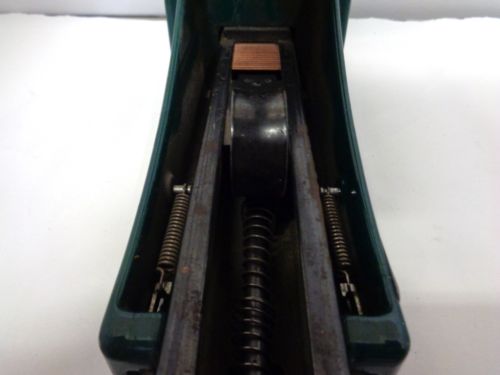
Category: stapler